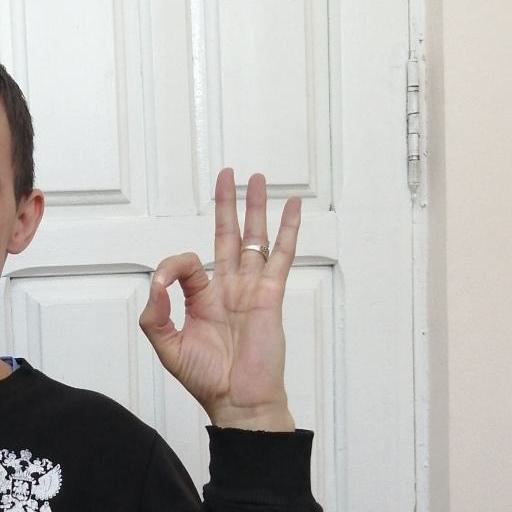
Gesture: ok